Couple (mechanics)

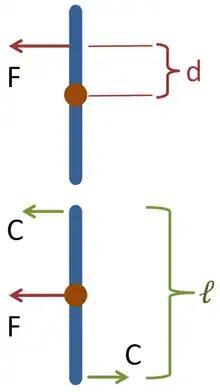

The simplest kind of couple consists of two equal and opposite forces whose lines of action do not coincide. This is called a "simple couple". The forces have a turning effect or moment called a torque about an axis which is normal (perpendicular) to the plane of the forces. The SI unit for the torque of the couple is newton metre.